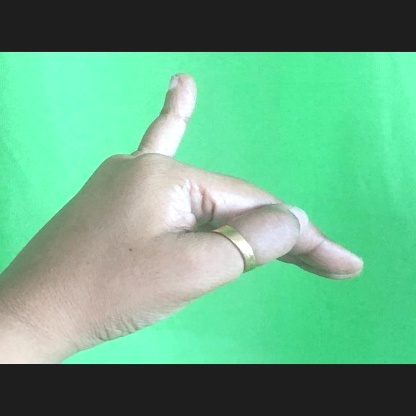
Mudra: Hamsapaksha